Armenian Americans

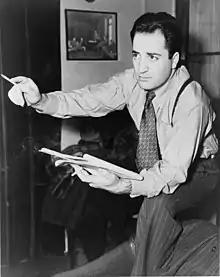
William Saroyan, "one of the most prominent literary figures of the mid-20th century"

Early Armenian immigrants were one of the most literate ethnic groups to enter the US with 76% literacy. In comparison, 46% of southern Italians, 74% of Eastern European Jews and 99% of Finns were literate. As of 2007, 41% of US-born Armenians had at least a 4-year college degree. The rate is lower for foreign-born Armenians.